2015 Football League Two play-off final

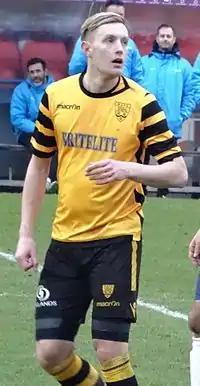
Joe Pigott "(pictured in 2017)" scored two minutes into stoppage time in extra time to send the game to a penalty shootout.

Wycombe kicked off the match on 23 May 2015 at around 5:30p.m. in front of a crowd of 38,252. Within two seconds, Wycombe's Sam Saunders went down with a calf injury and had to be replaced in the fourth minute by Matt Bloomfield. After a series of corners for Southend with a chance in the 17th minute falling to Cian Bolger whose header ahead of Mawson's tackle went wide of the Wycombe goal. Four minutes later, Bolger's shot went off-target and soon after Hayes was the first player of the match to be shown the yellow card after he fouled McLaughlin. On 24 minutes, Corr's header found the back of the Wycombe net but was disallowed after a Bolger foul on Nico Yennaris. On the half-hour mark, Bolger was shown the second yellow card of the game after he fouled Sam Wood. Five minutes before half-time, Hayes had a chance from a Hogan Ephraim cross but it was straight at Bentley. Wood then struck a shot high over the Southend crossbar from . The referee blew the whistle for half-time with the score at 0–0.